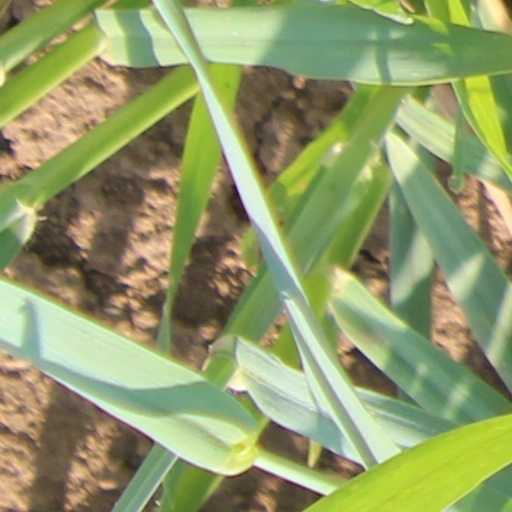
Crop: wheat